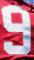
Number: 9